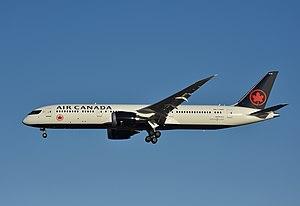
Air Canada est la plus grande compagnie aérienne nationale du Canada. Elle assure des vols intérieurs et internationaux sur les cinq continents depuis ses plates-formes de correspondance à Toronto-Pearson, Montréal-Trudeau, Vancouver et Calgary. Air Canada est la 15ᵉ plus grande compagnie aérienne au monde. En 2013, de concert avec son transporteur régional Air Canada Express, elle a transporté plus de 35 millions de passagers, exploitant 1 500 vols réguliers quotidiens et elle employait 27 000 personnes à temps plein à travers le monde. Son siège social est situé à Montréal, après son déménagement de la ville de Winnipeg, au Manitoba en 1949. Elle est membre fondateur de Star Alliance. Le 16 mai 2019, Air Canada annonce son intention d'acquérir Air Transat pour 520 millions de dollars.